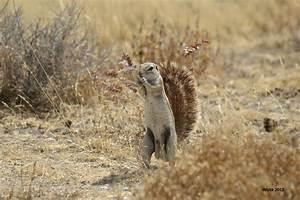
squirrel